MiR-214

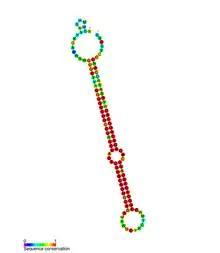
Conserved secondary structure of miR-214 microRNA precursor

miR-214 is a vertebrate-specific family of microRNA precursors. The ~22 nucleotide mature miRNA sequence is excised from the precursor hairpin by the enzyme Dicer. This sequence then associates with RISC which effects RNA interference.